Small-toothed sportive lemur

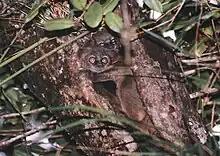
Small-toothed sportive lemurs, such as this mother and infant, sleep inside hollowed out trees.

Like all sportive lemurs, the small-toothed sportive lemur is nocturnal, sleeping in tree cavities or hidden tangles of vines and leaves during the day. The species is considered solitary, and like other rainforest-dwelling sportive lemurs, they vocalize significantly less than sportive lemurs that live in drier forests. Other similarities with the rest of the sportive lemur species include its diet of leaves, fruits, and flowers, its low resting metabolic rate, and its low activity rate.